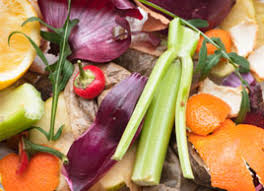
Waste category: biological